Michael Davis (bassist)

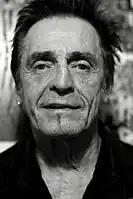
Davis in 2008

Michael Davis (June 5, 1943 – February 17, 2012) was an American bass guitarist, singer, songwriter and music producer, best known as a member of the MC5.